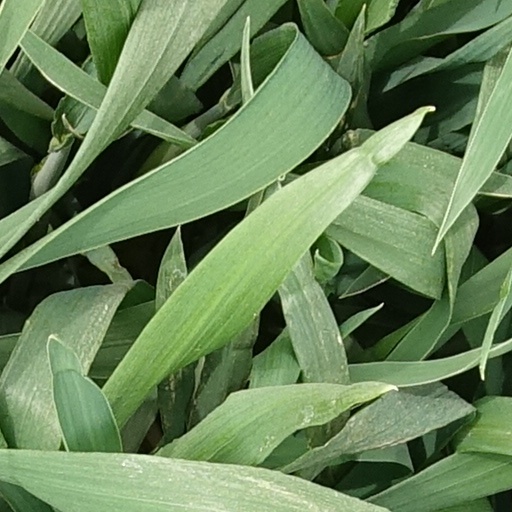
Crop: wheat